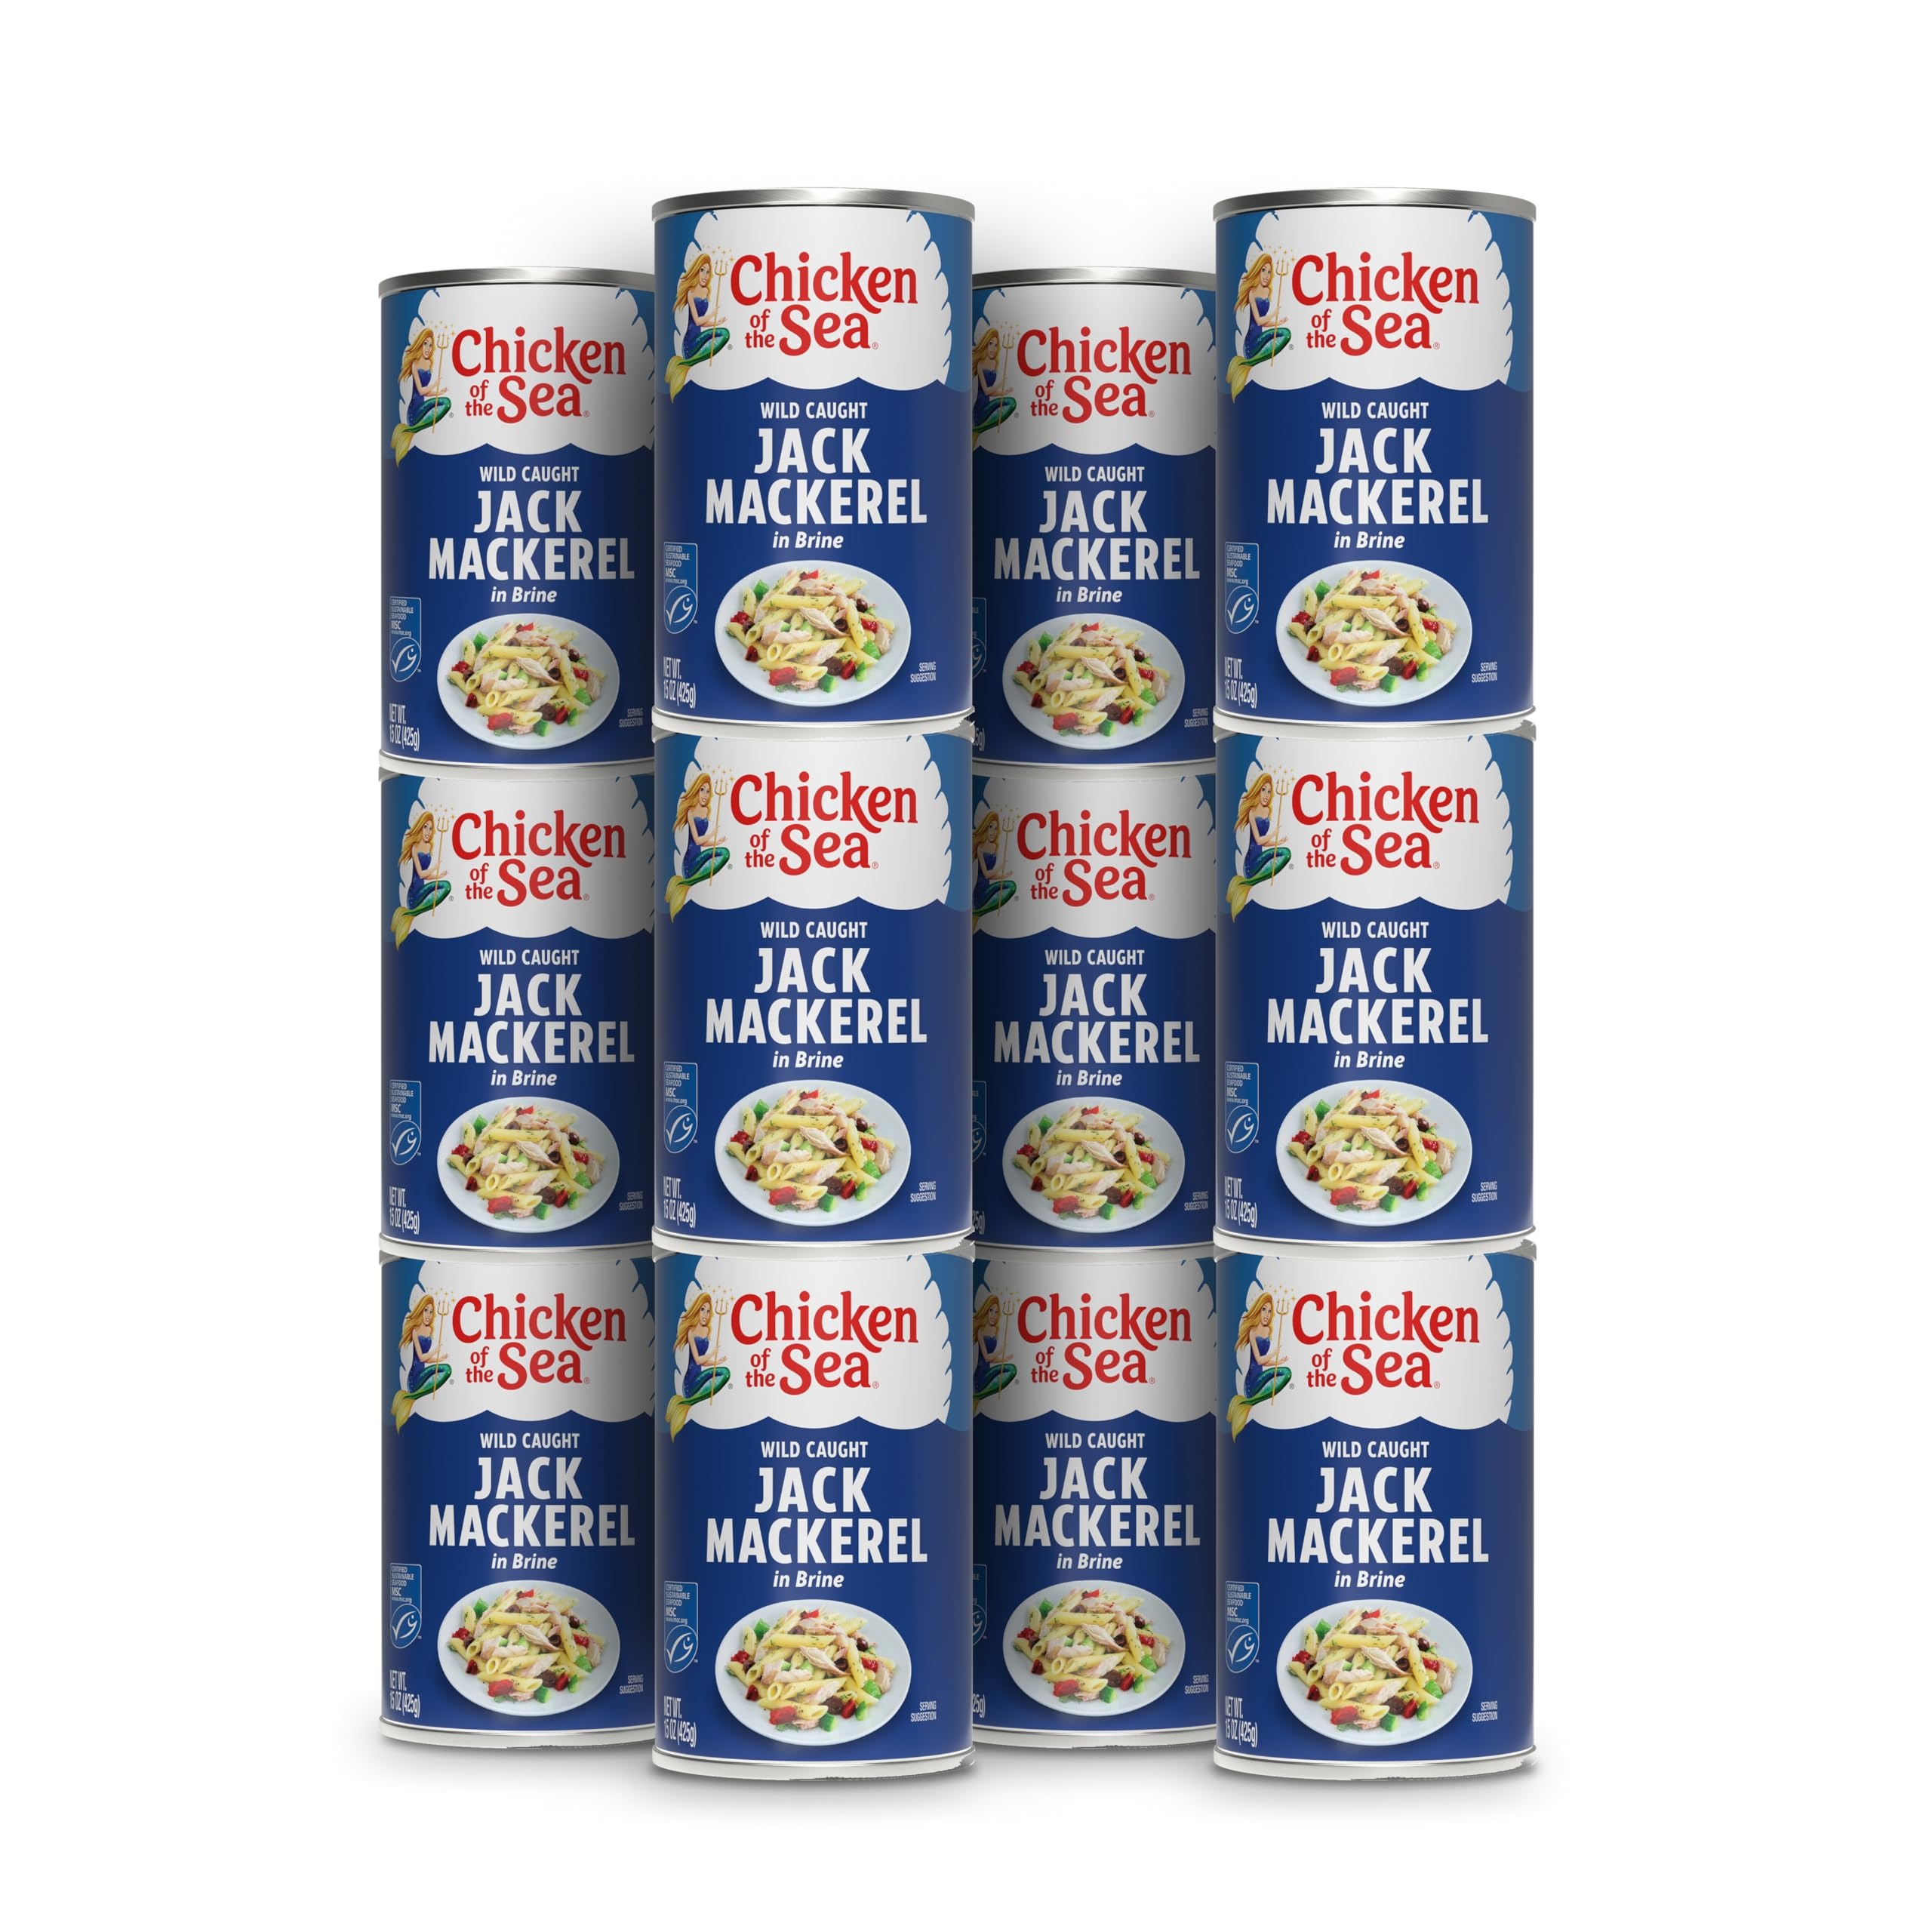
Item Name: Chicken of the Sea Chub Mackerel in Brine, 15 Ounce Cans (Pack of 12), Nutrient Rich, Wild Caught Canned Mackerel
Value: 180.0
Unit: Ounce

Price: 8.44